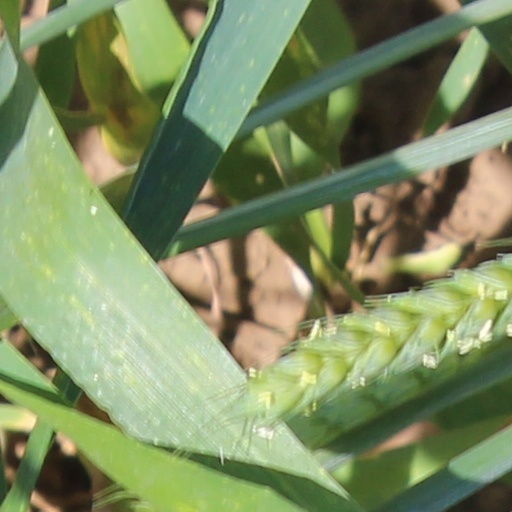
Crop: wheat